Thomas Cavalier-Smith

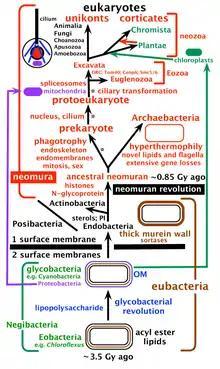
Tree of life and major steps in cell evolution after Cavalier-Smith, , before his 2015 revision.

Cavalier-Smith wrote extensively on the taxonomy and classification of all life forms, but especially protists. One of his major contributions to biology was his proposal of a new kingdom of life: the Chromista, even though it is not widely accepted to be monophyletic (see above).